Adena Miller Rich

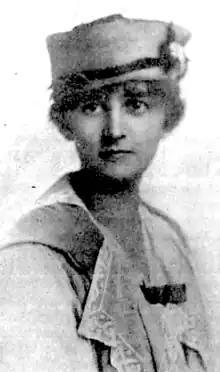
Adena Miller Rich in 1917, from a 1922 publication

Emma Adena Miller Rich (October 12, 1888 – March 10, 1967) was an American social worker, philanthropist, and activist. She was head resident of Hull House from 1935 to 1937, after the death of Jane Addams.